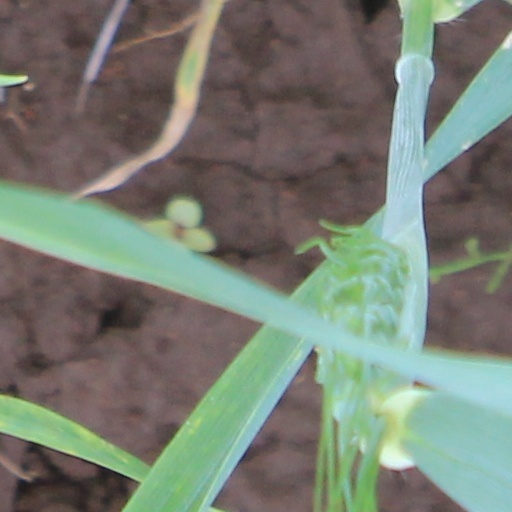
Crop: wheat